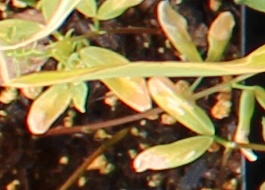
Label: Lentil